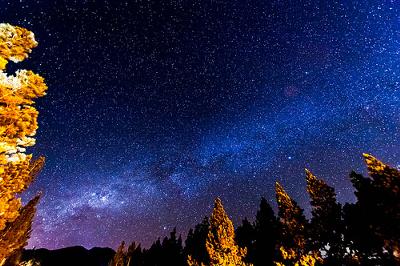
回答: 「ねぇ、ママ。パパはどこに行っちゃったの?」『パパはね、お星様になったのよ』「これ全部パパ!?木っ端微塵だね...」